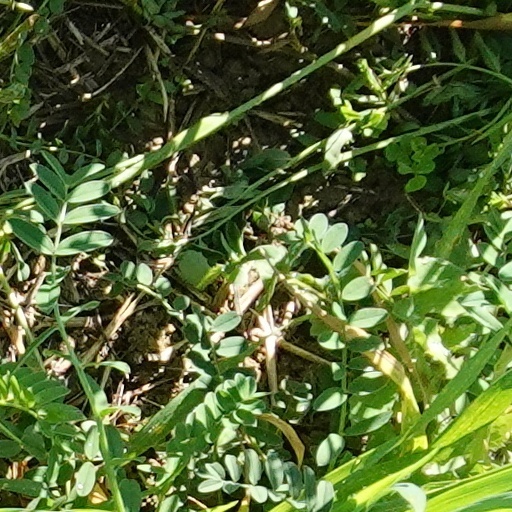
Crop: wheat